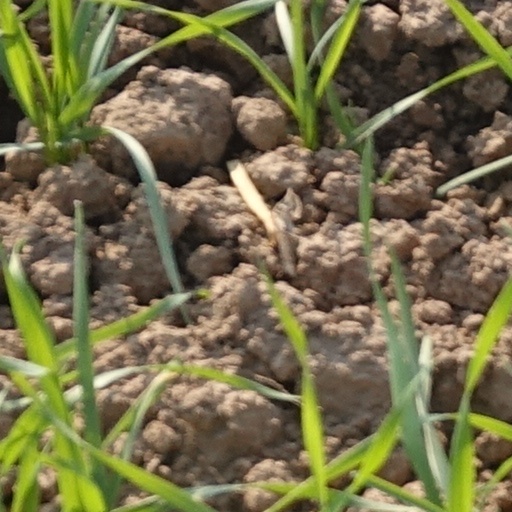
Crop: wheat